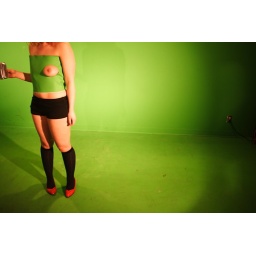
in the green screen